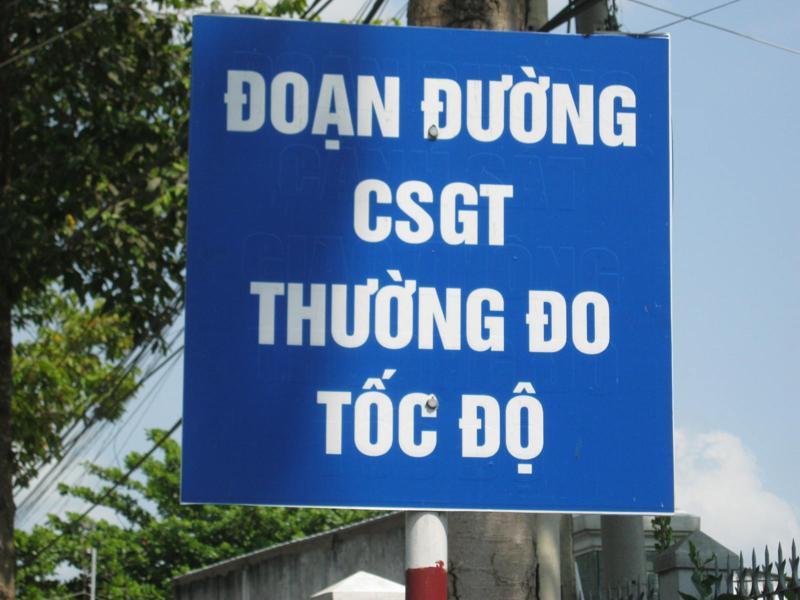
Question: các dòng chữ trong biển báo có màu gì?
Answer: các dòng chữ trong biển báo có màu trắng